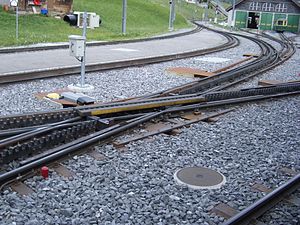
Wengernalpbahn
Skiftespor/krydsskifte på stationen Grindelwald Grund. Det komplicerede tandstangsskifte ses tydeligt.
Wengernalpbahn er en 19,1 km lang tandhjulsbane i Schweiz. Banen er en smalsporsbane med en sporvidde på 80 cm. Den løber fra Lauterbrunnen Banegård i bunden af Lauterbrunnental til Grindelwald via Wengen og Kleine Scheidegg, hvilket gør den til verdens længste tandhjulsbane.